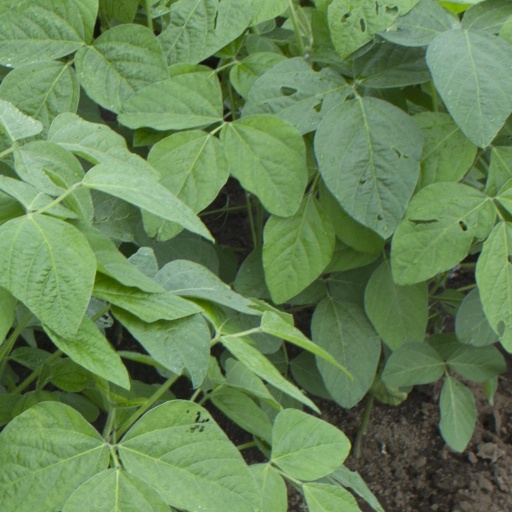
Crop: soybean